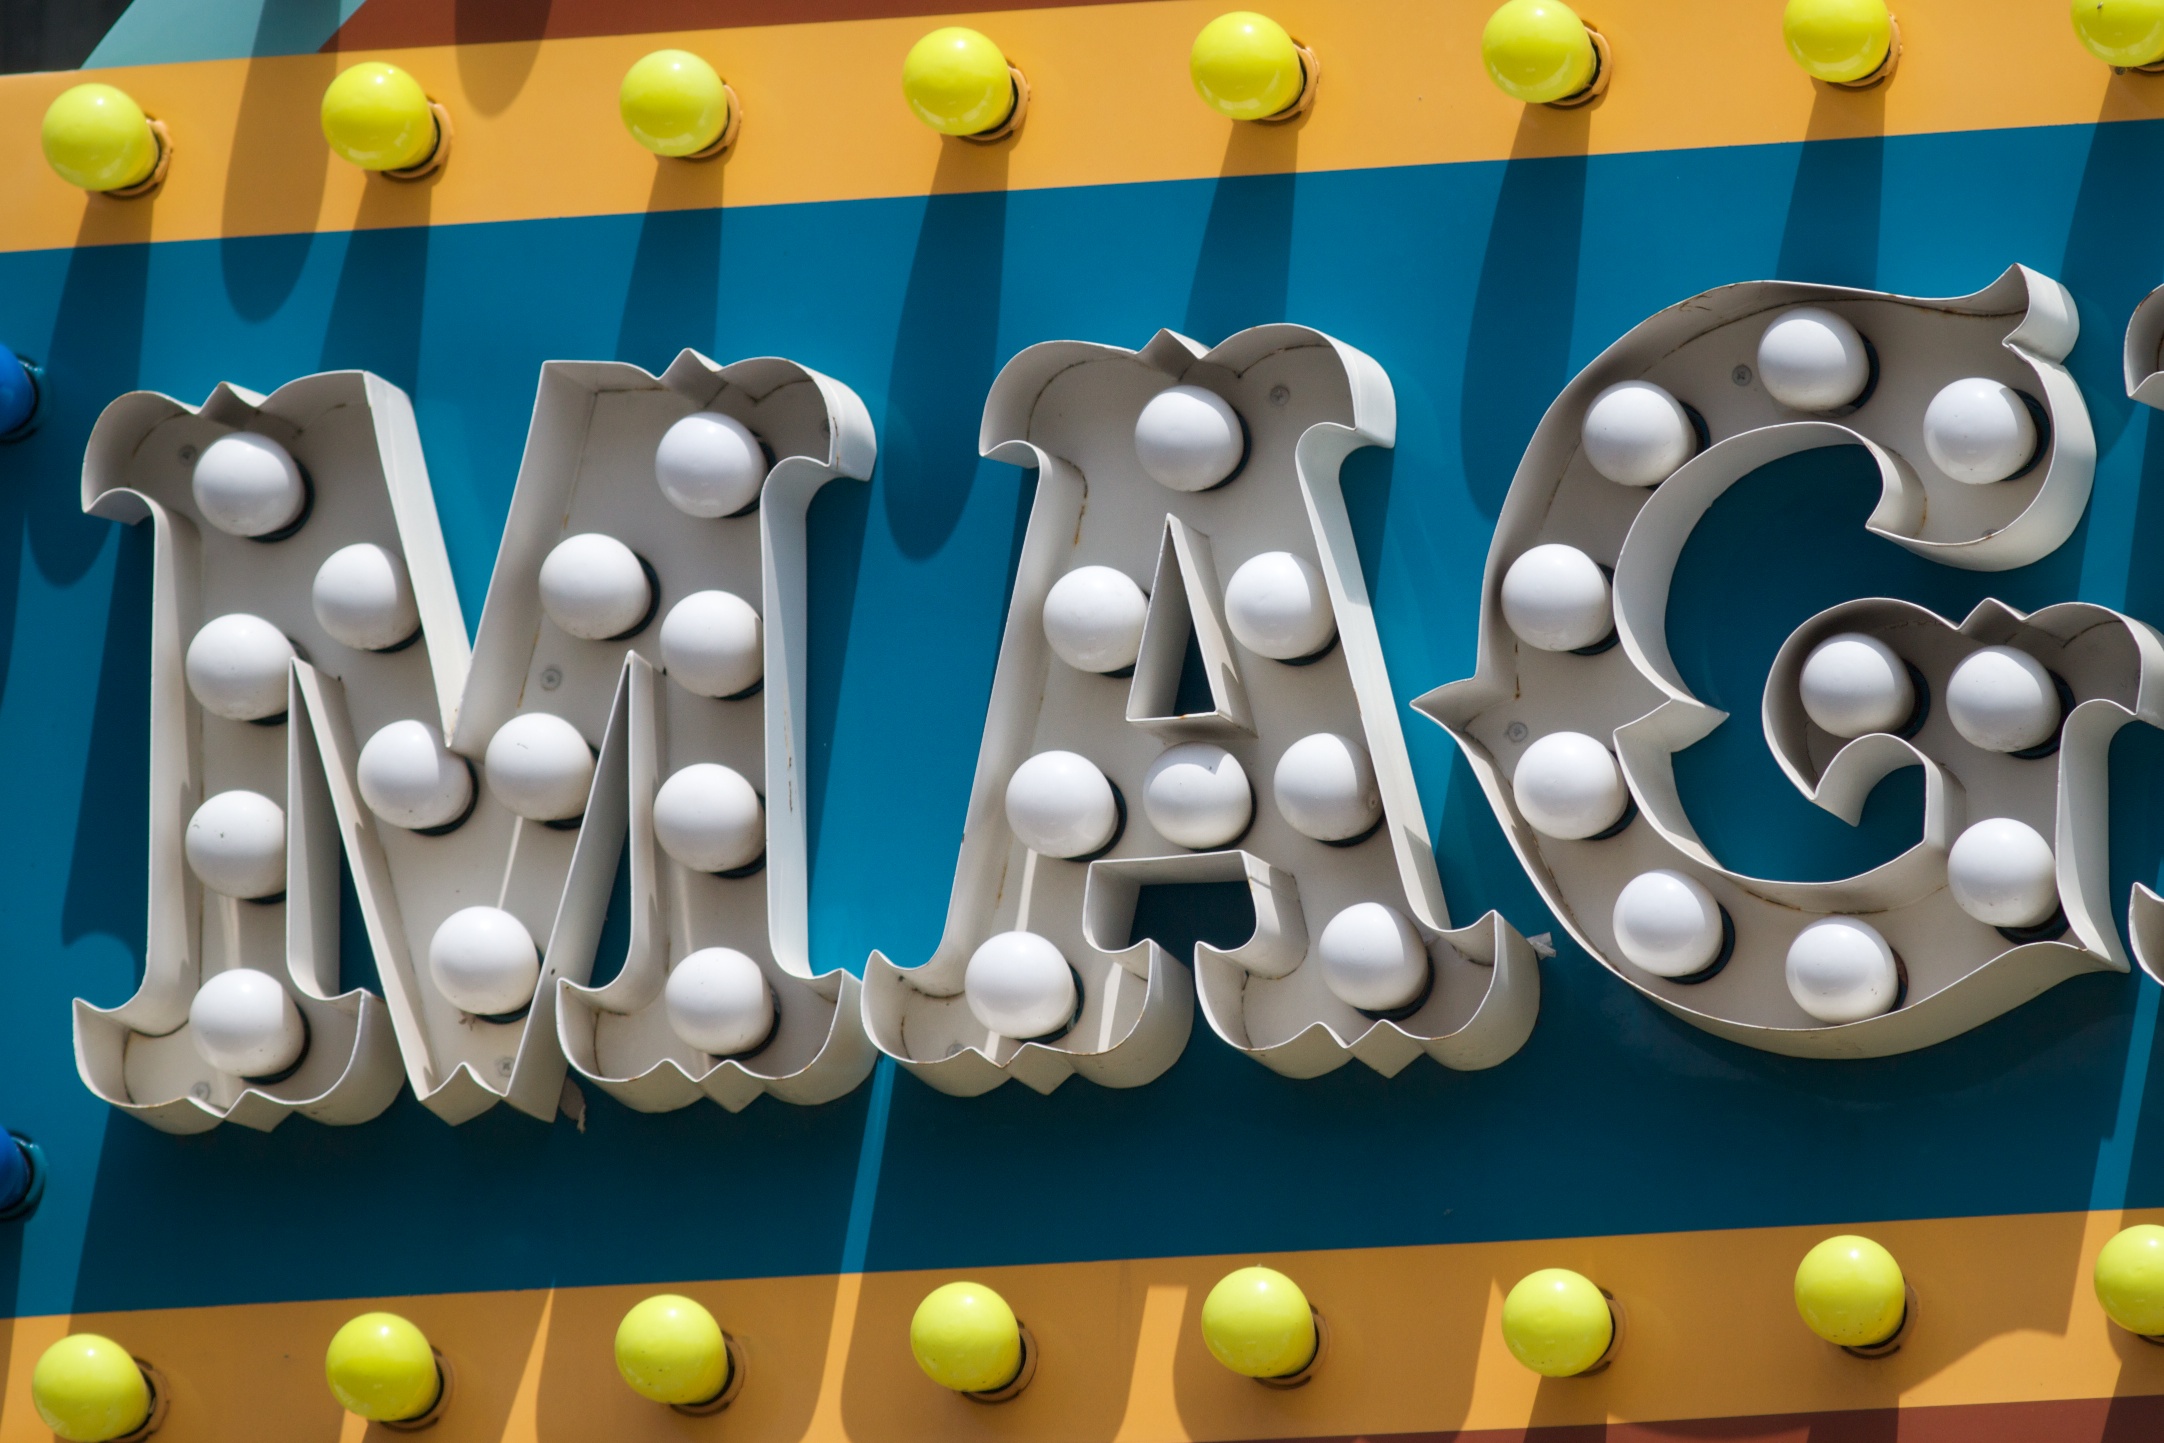
number, toy, disney, nmc2010, photosafari